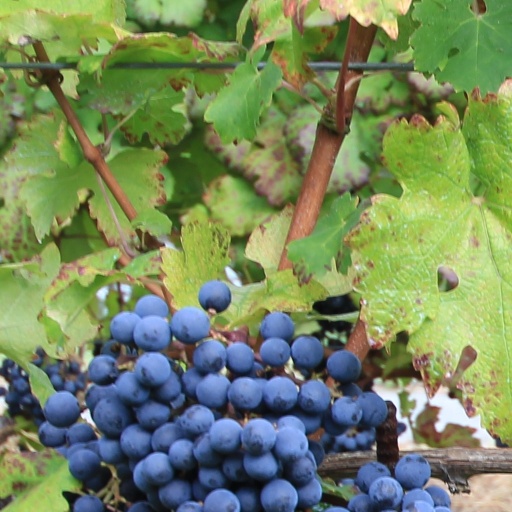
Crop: grape